John Thaw

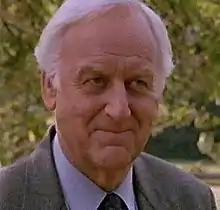
Thaw as Inspector Morse

John Edward Thaw (3 January 1942 – 21 February 2002) was an English actor in television, stage and cinema, best known for his television roles starring as Detective Inspector Jack Regan in "The Sweeney" (1975—78) and as Detective Chief Inspector Endeavour Morse in "Inspector Morse" (1987—2000).